Sport in Chennai

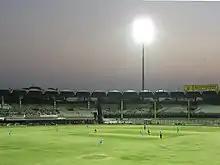
Cricket match between India Blue and India Red at the M. A. Chidambaram Cricket Stadium, Chennai, India.

Cricket is amongst the popular sports in Chennai. The M. A. Chidambaram Stadium is one of the oldest cricket stadiums in India and has been the venue for many notable milestones in the history of Indian cricket. Other sports played include tennis, field hockey, football, motor racing and squash. Chennai has a rich legacy in chess and has produced many well-known chess players, the most notable of them being Viswanathan Anand.